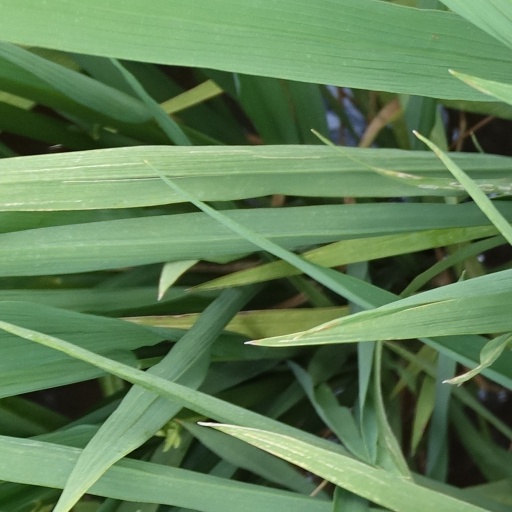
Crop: rice